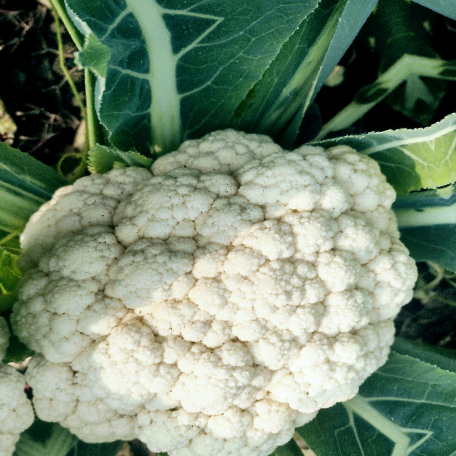
Label: Disease Free